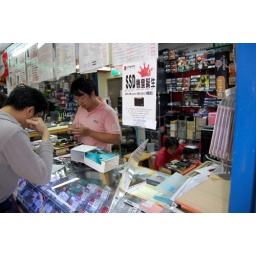
in side the NOVA computer electronics center, ten story tall building of hundreds of vendors of every conceivable type of computer and computer accessories.